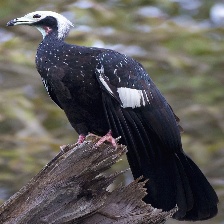
Species: BLUE THROATED PIPING GUAN
Scientific name: PIPILE CUMANENSIS